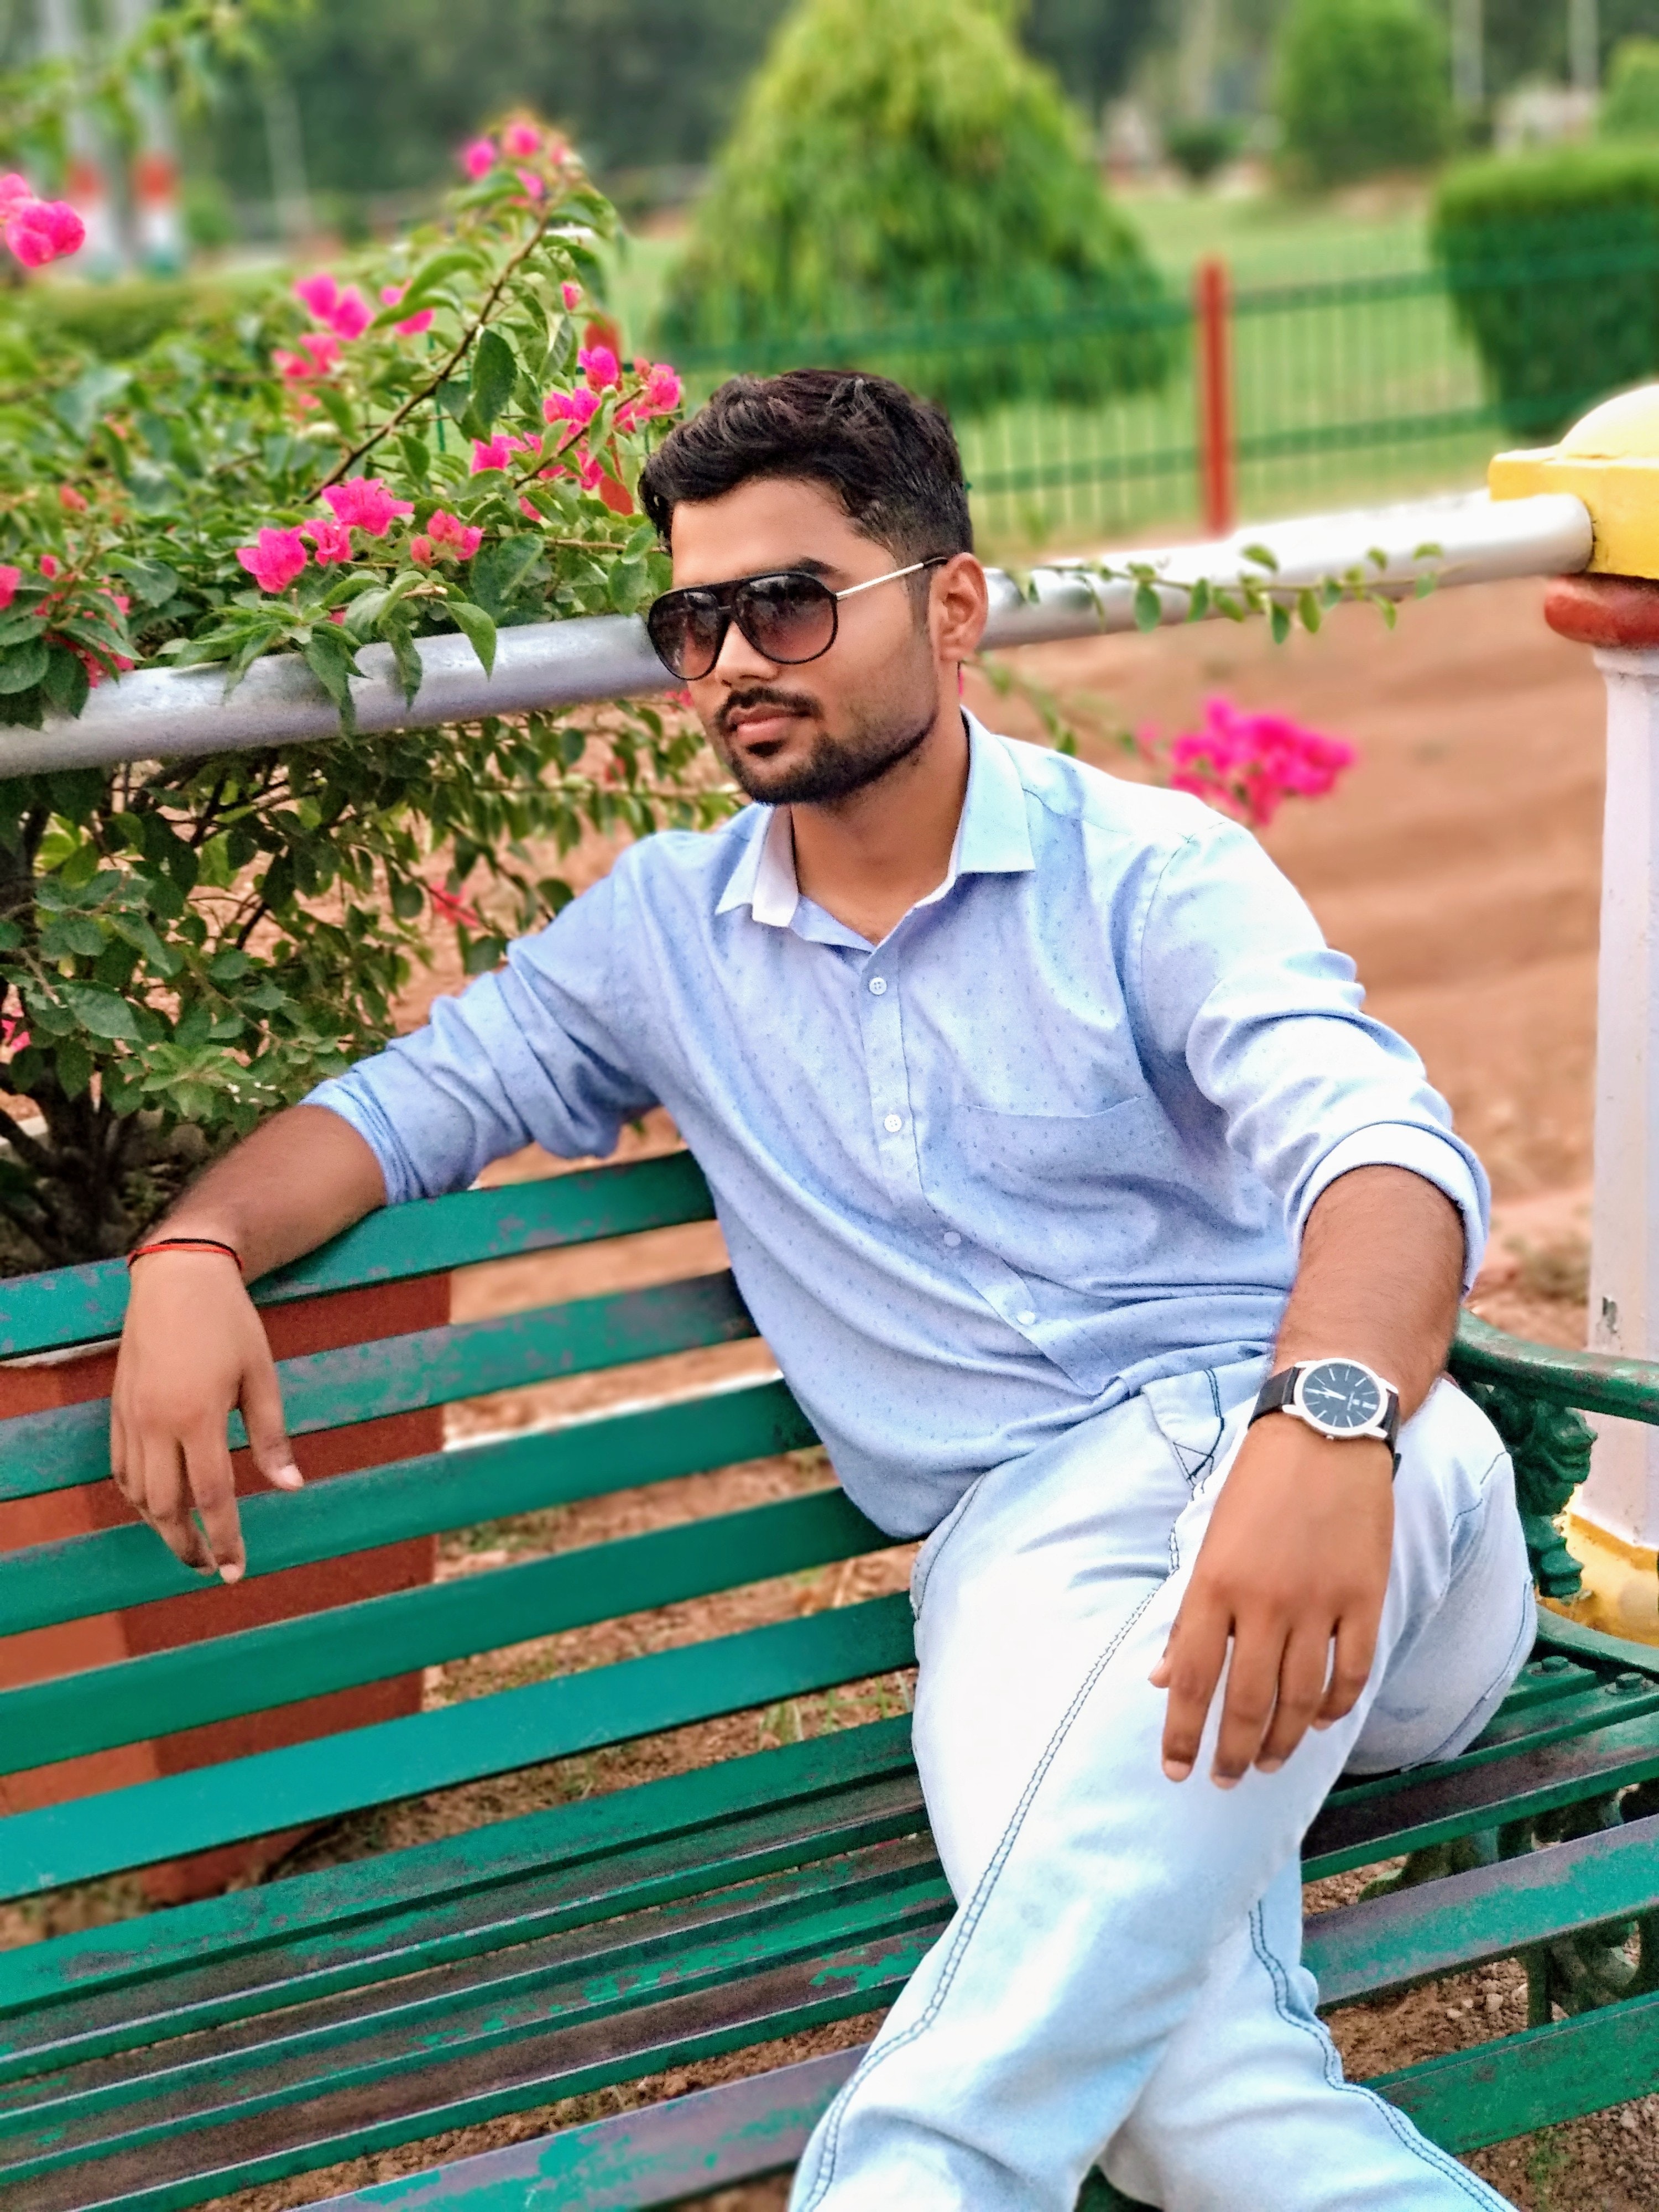
cool, leisure, sitting, textile, photography, neck